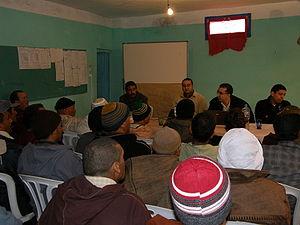
Formation sur des coopératives pour des pêcheurs au Parc National de Souss-Massa, Maroc Español: Formación sobre cooperativas a favor de pescadores en el Parque nacional de Souss-Massa
Le parc national de Souss-Massa, créé en 1991, se situe au Maroc dans la région de Souss-Massa-Drâa, entre Agadir et Tiznit. L'entrée du parc de l'Oued Massa est au bout du village de Sidi-Bnazern. Située à l'embouchure de l'Oued Massa, cette réserve naturelle, d'une superficie de 33 800 hectares, abrite aussi bien les mammifères, comme les mangoustes, chacals, sangliers et gazelles, que des oiseaux, comme les goélands, faucons, cormorans et hérons.